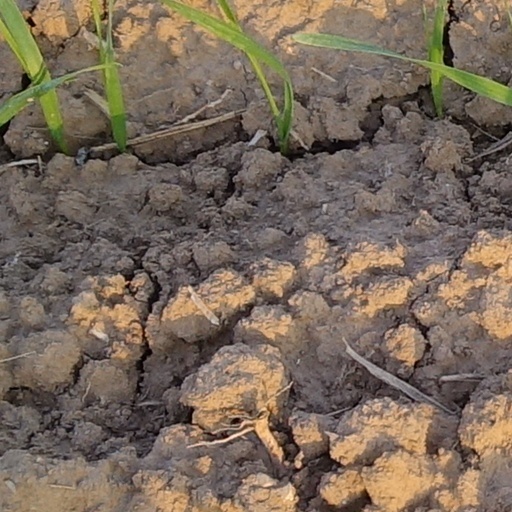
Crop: wheat